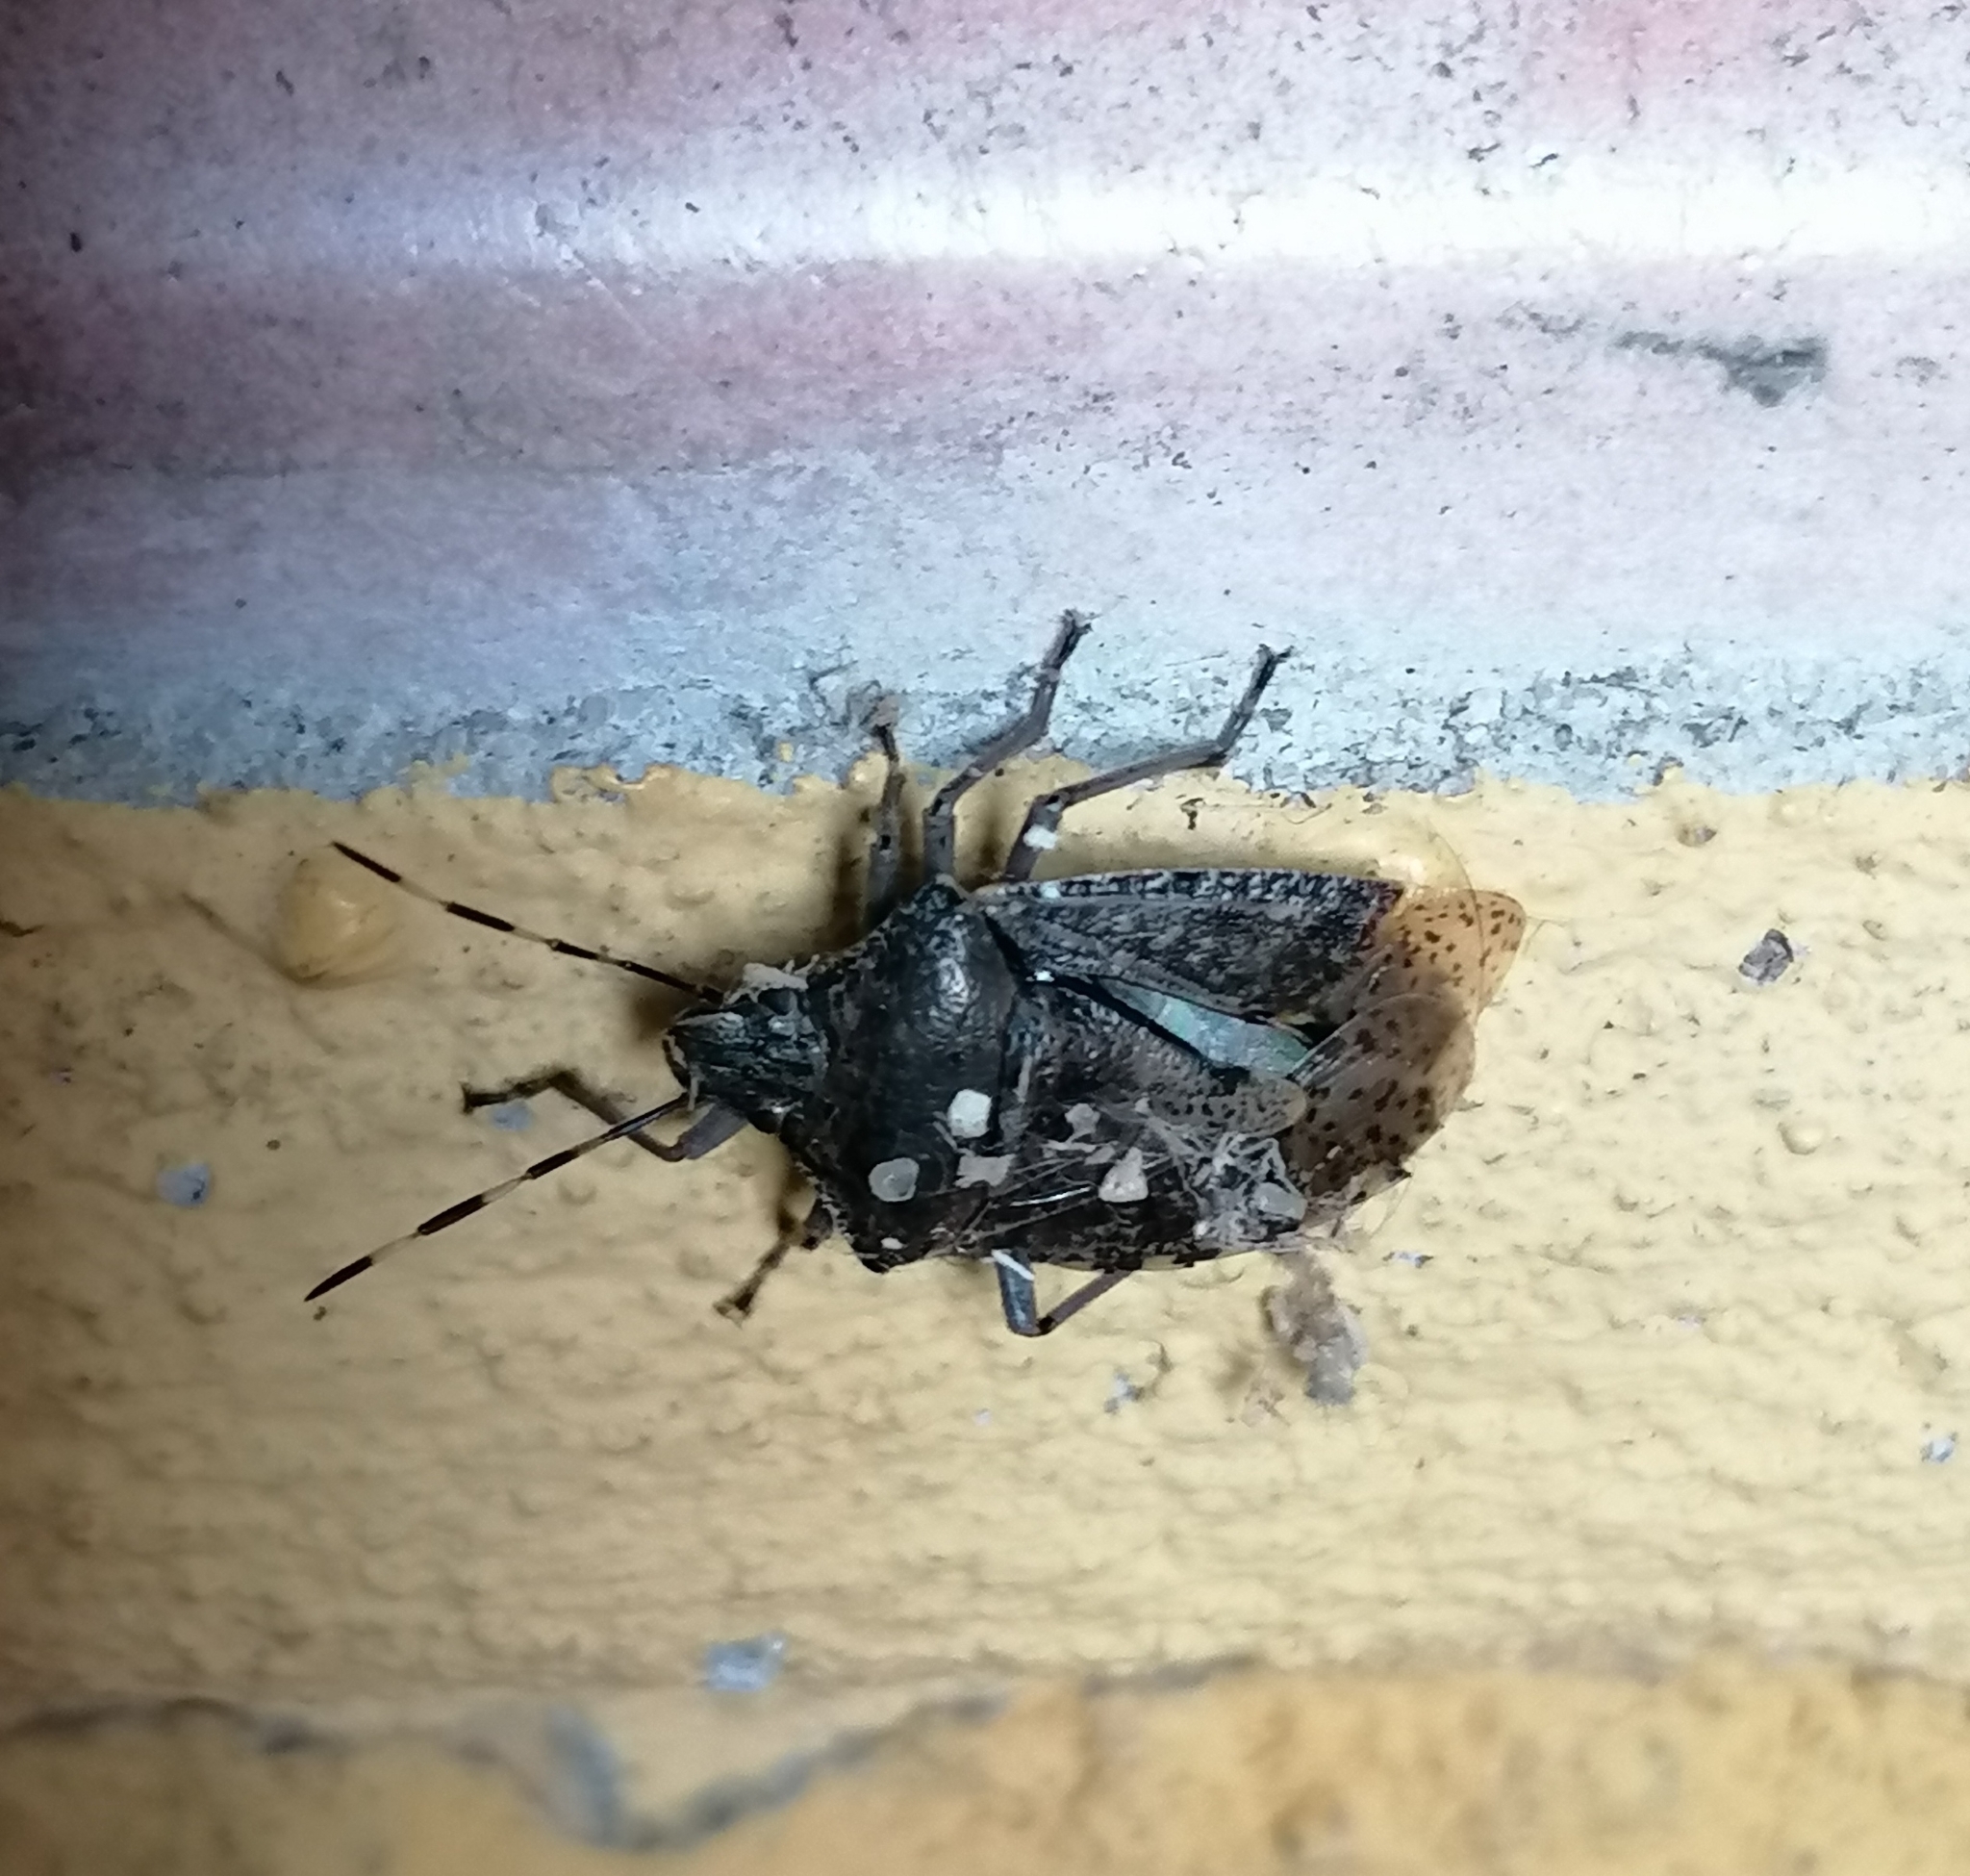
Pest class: stink_bug